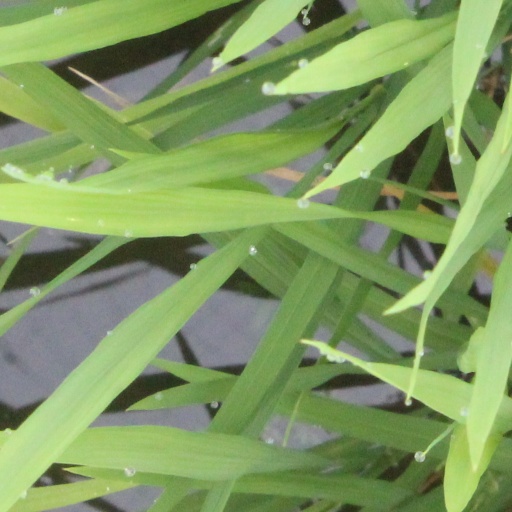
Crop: rice